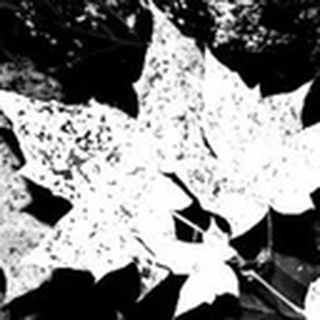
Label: cotton_powdery_mildew